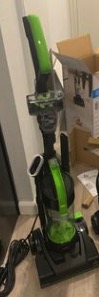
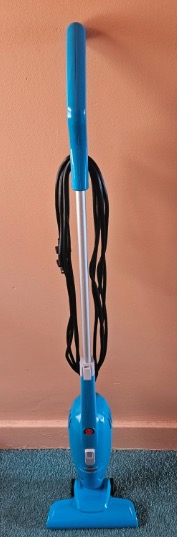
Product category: items_vacuum
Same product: no